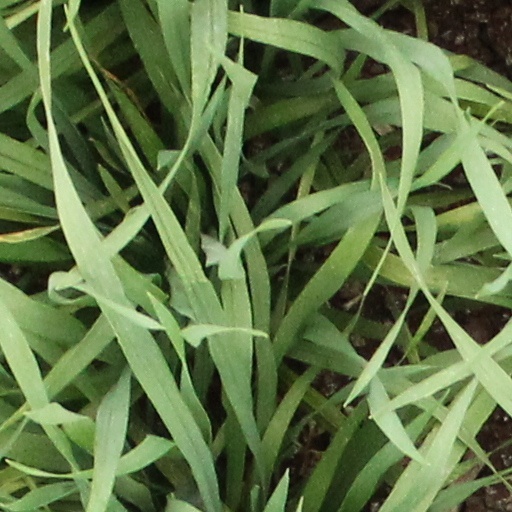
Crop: wheat